BRP Artemio Ricarte

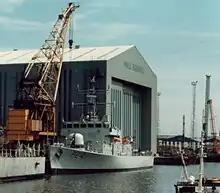
HMS "Starling" at Hall, Russell & Co., Aberdeen shipyard

Launched as the third of five patrol vessels of the "Peacock" class, she was originally part of the Hong Kong Squadron of the Royal Navy. The ships were built by Hall, Russell & Company in the United Kingdom and were commissioned into Royal Navy service from 1983 to 1984. The class was designed specifically for patrol duties in Hong Kong waters. As well as ‘flying the flag’ and providing a constant naval presence in region, they could undertake a number of different roles including Seamanship, Navigation and Gunnery training and Search-and-Rescue duties for which they had facilities to carry divers (including a decompression chamber) and equipment to recover vessels and aircraft. They also worked with the Marine Department of the Royal Hong Kong Police Force and with Customs & Excise in order to prevent the constant flow of illegal immigrants, narcotics and electronic equipment into the Colony.